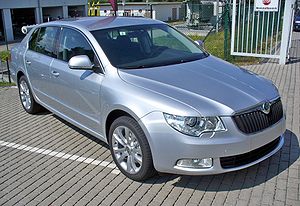
Škoda Auto / Modeller
Škoda Auto, a. s. almindeligvis kendt som Škoda er en bilproducent fra Tjekkiet. Škoda blev i år 2000 et 100% ejet datterselskab til Volkswagen Group. Virksomhedens globale salg nåede i 2011 875.000 solgte biler. Mladá Boleslav er hjemsted for Skodas hovedsæde.